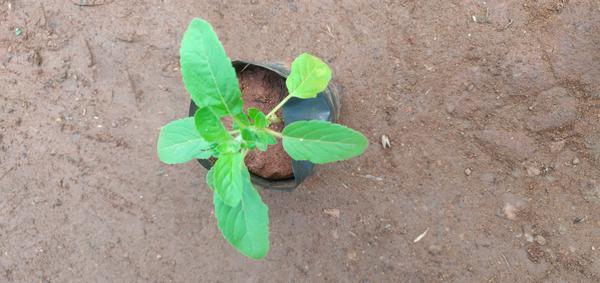
Plant: Tulasi